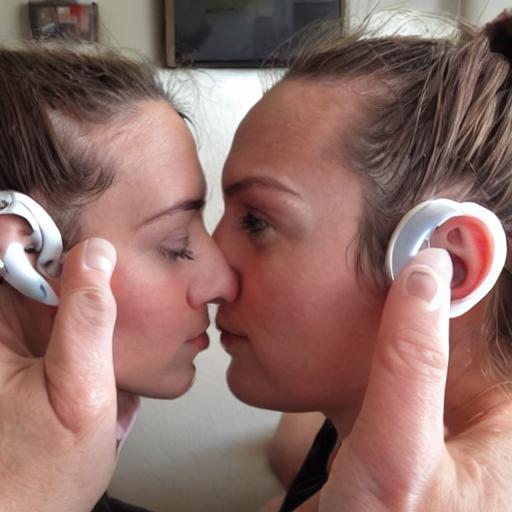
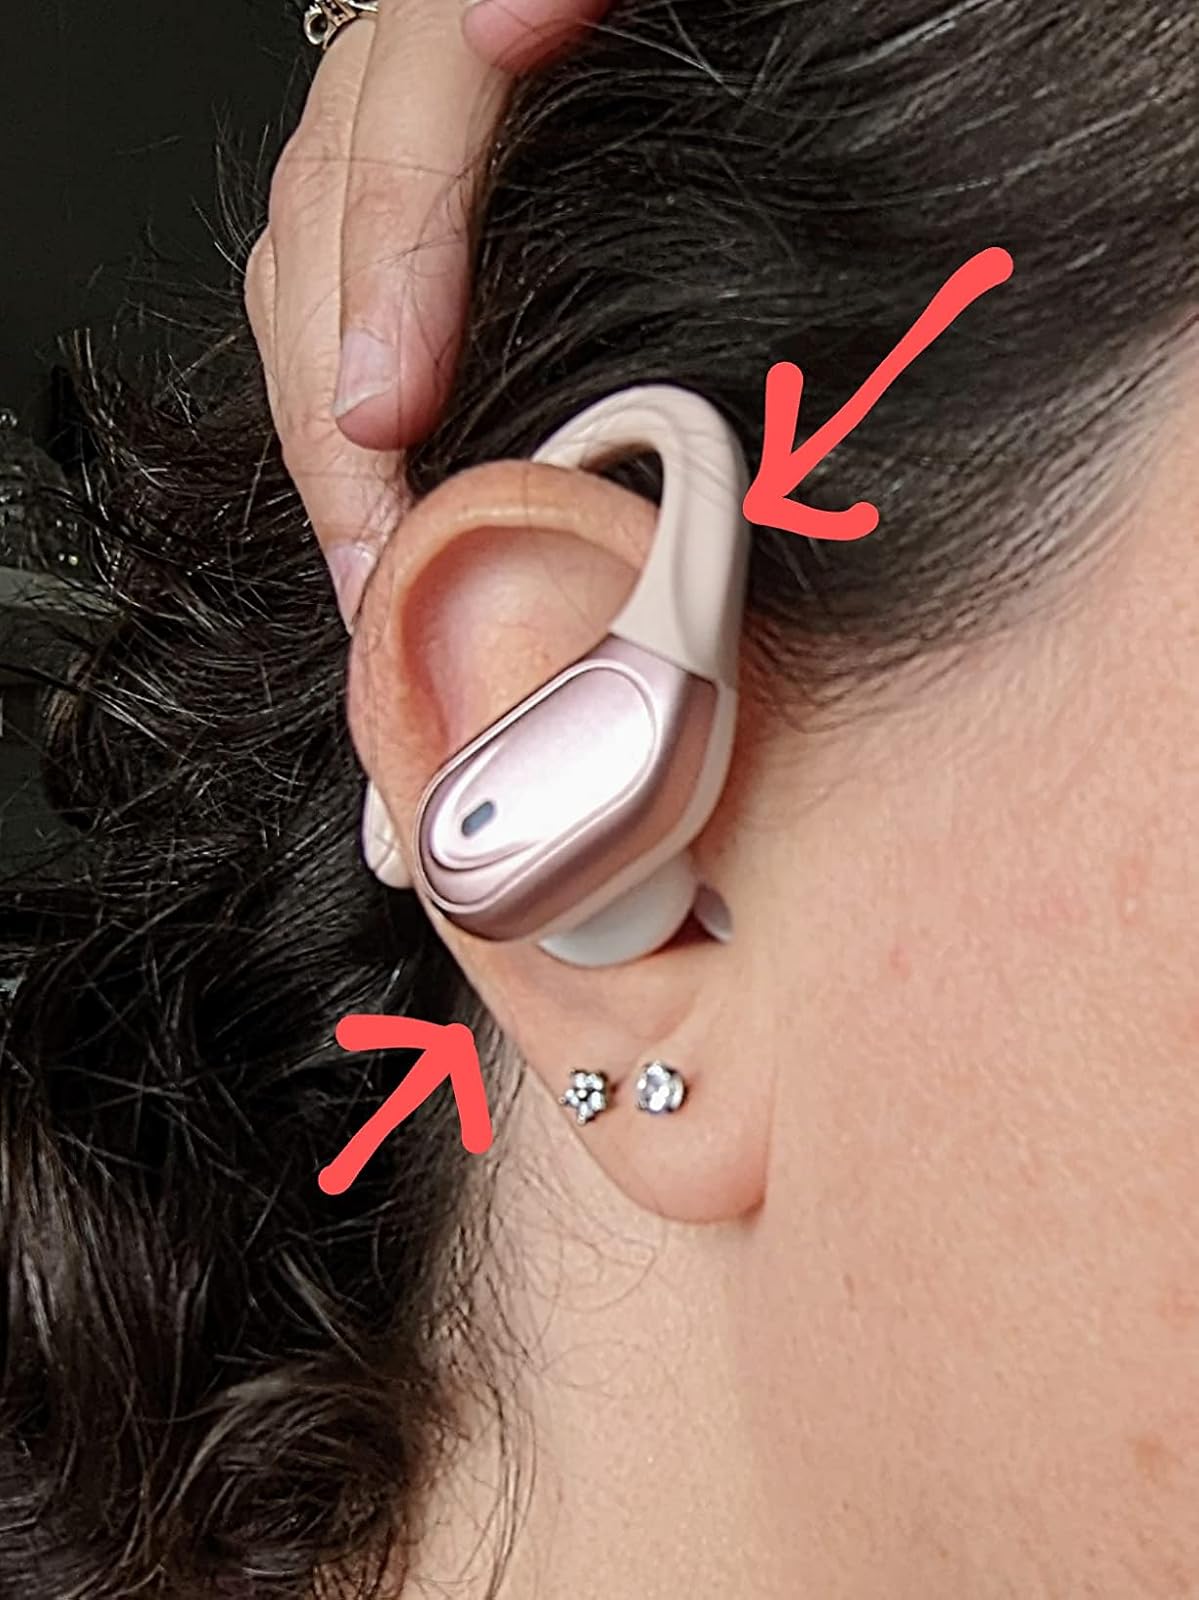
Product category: earbuds
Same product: no